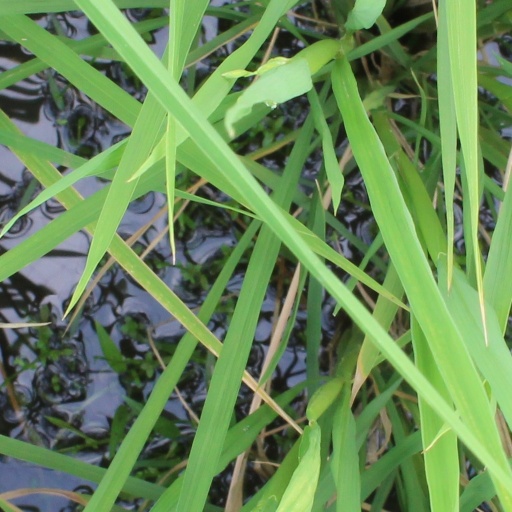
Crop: rice